Lexington Alarm

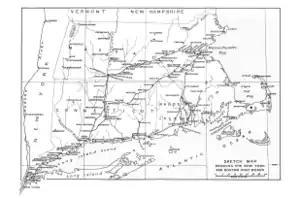
Map of Boston Post Roads, 1914

On April 19, 1775, Joseph Palmer of the Committee of Safety issued a dispatch to be carried by post riders, men who delivered mail throughout the colonies. The purpose of the call to arms was to have militias in five colonies rally to support the minutemen of the Massachusetts militia.